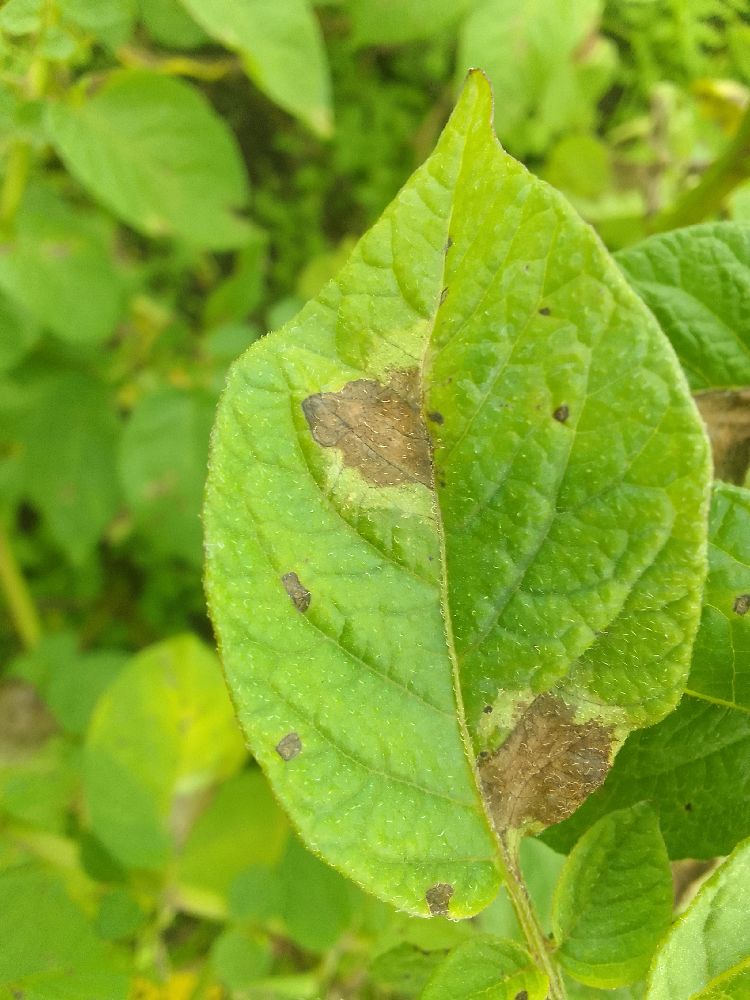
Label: Late blight